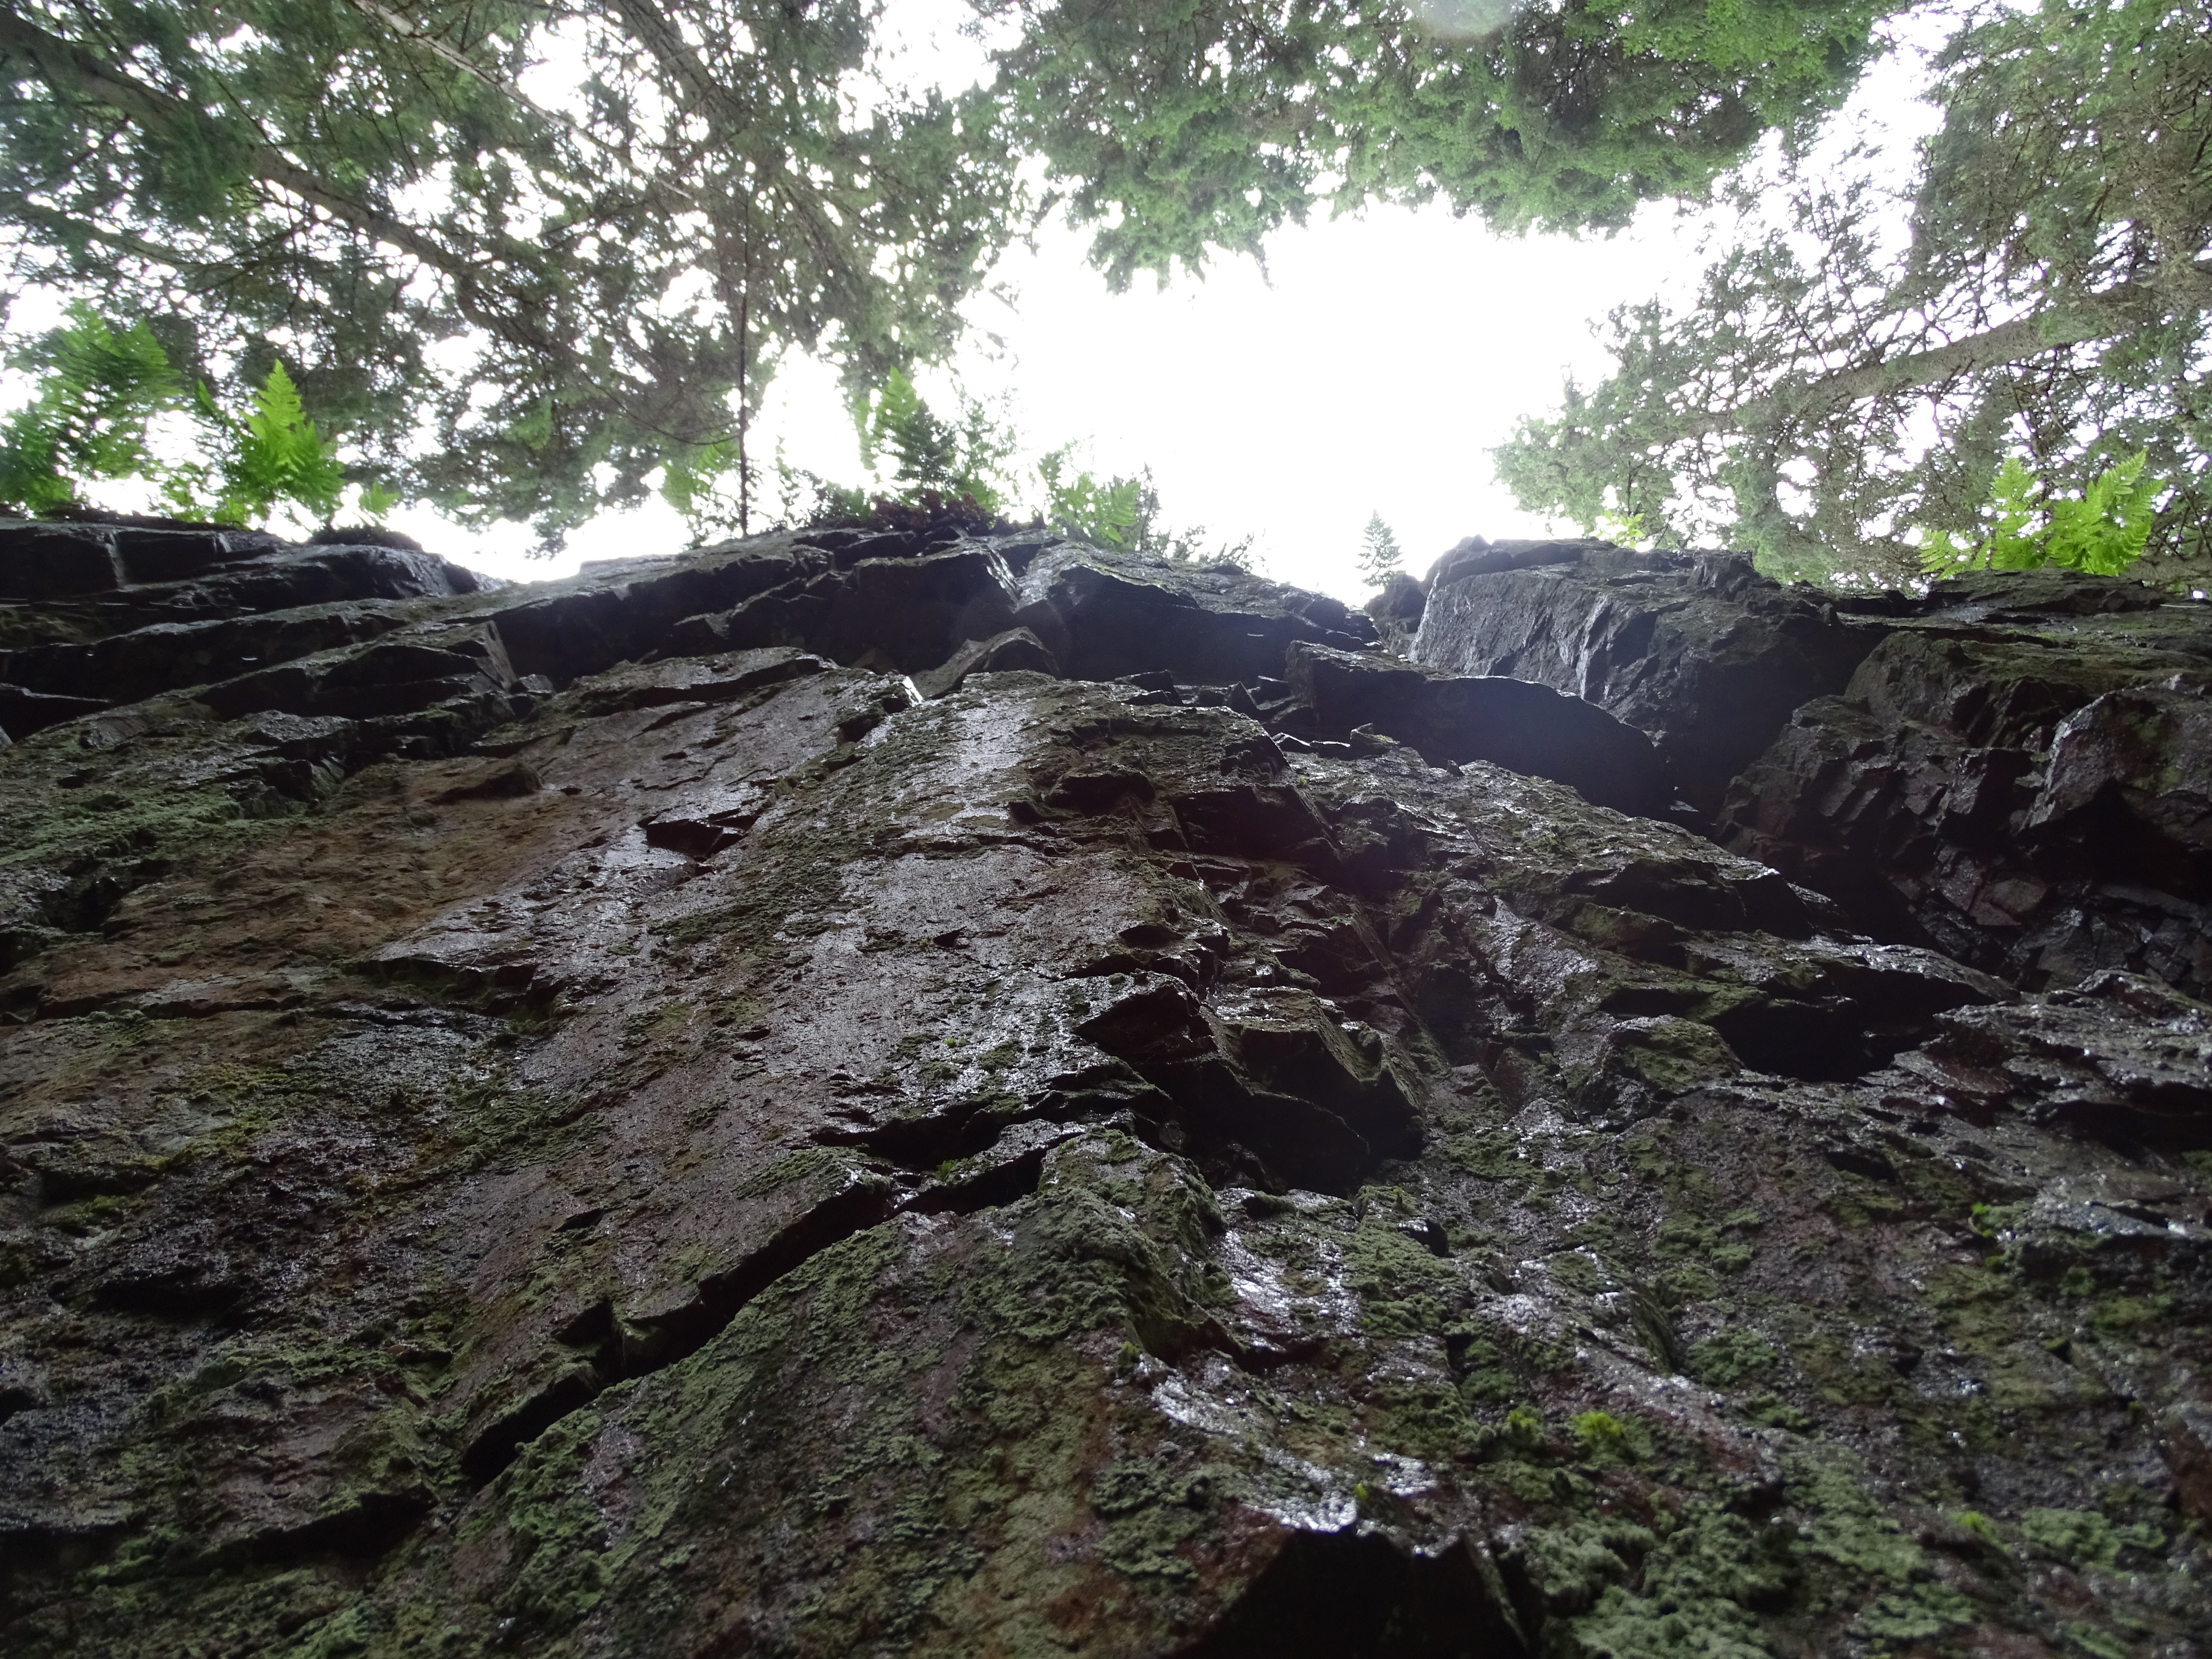
rock, trail, adventure, formation, cliff, soil, terrain, ridge, geology, ravine, bedrock, geological phenomenon